Mohammad Haghani

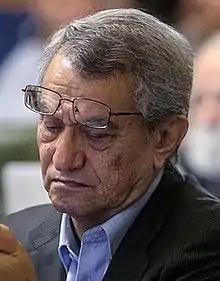

Mohammad Haghani is an Iranian reformists activist who served as a member of the City Council of Tehran.